The Idea (1932 film)

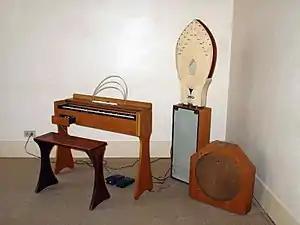
An ondes Martenot, an electronic instrument used in the score; likely the first instance of electronic music used in film

The sound version of the film appeared in 1934. Honegger used an ondes Martenot in what is likely the first instance of electronic music in film. The score is in ten parts: